St. Paul's Episcopal Church (Haymarket, Virginia)

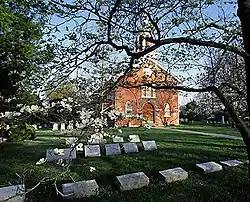
St. Paul's Episcopal Church, November 2006

St. Paul's Episcopal Church is a historic Episcopal church in Haymarket, Virginia, United States. It was started in 1801 and is a two-story, gable-roofed brick church building. The building originally served as the district courthouse for Fairfax, Fauquier, Loudon, and Prince William counties. It later housed Hygeia Academy. It was consecrated as a church in 1834, and remodeled in 1867, after being gutted during the American Civil War. The remodeling added the frame chancel, bracketed cornice, and octagonal belfry and spire.